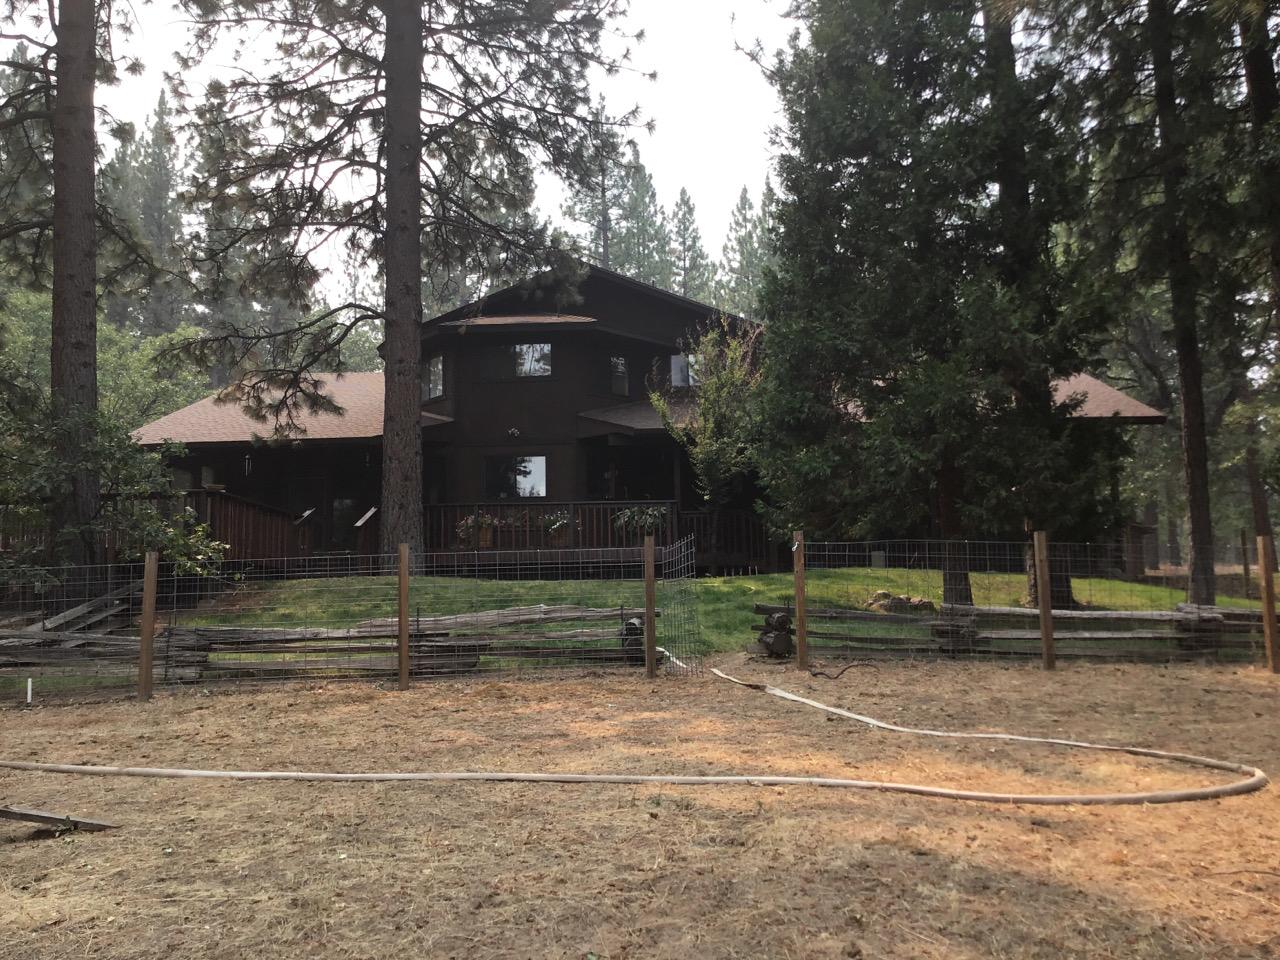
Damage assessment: no_damage